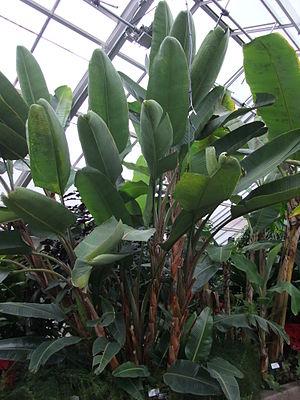
Strelitzia nicolai est un oiseau de paradis aux fleurs noires et blanchâtres de la famille des Strelitziaceae originaire d'Afrique du Sud.